Answer in natural language. Which point is closer to the camera taking this photo, point B  or point C? Choose between the following options: C or B
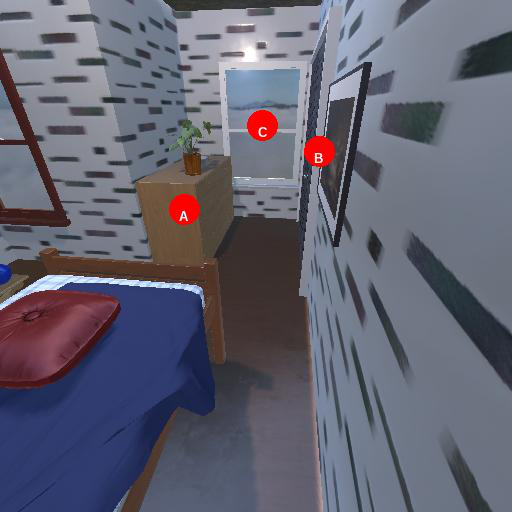
<answer>B</answer>